Ninoy Aquino

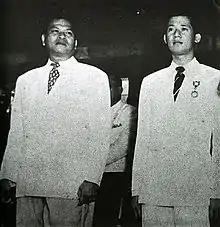
Benigno Aquino Jr. (right) with then-Defense Secretary Ramon Magsaysay in August 1951

Aquino gained an early familiarity with Philippine politics, as he was born into one of the Philippines' political and landholding clans. His grandfather served under President Aguinaldo, and his father held office under Presidents Quezon and Jose P. Laurel. As a consequence, he became mayor of Concepcion in 1955 at the age of 23. Five years later, he was elected the nation's youngest vice governor at 27 (the record was later surpassed by Bongbong Marcos at 22 in 1980). Two years later, he became governor of Tarlac province in 1961 and then secretary-general of the Liberal Party in 1966.